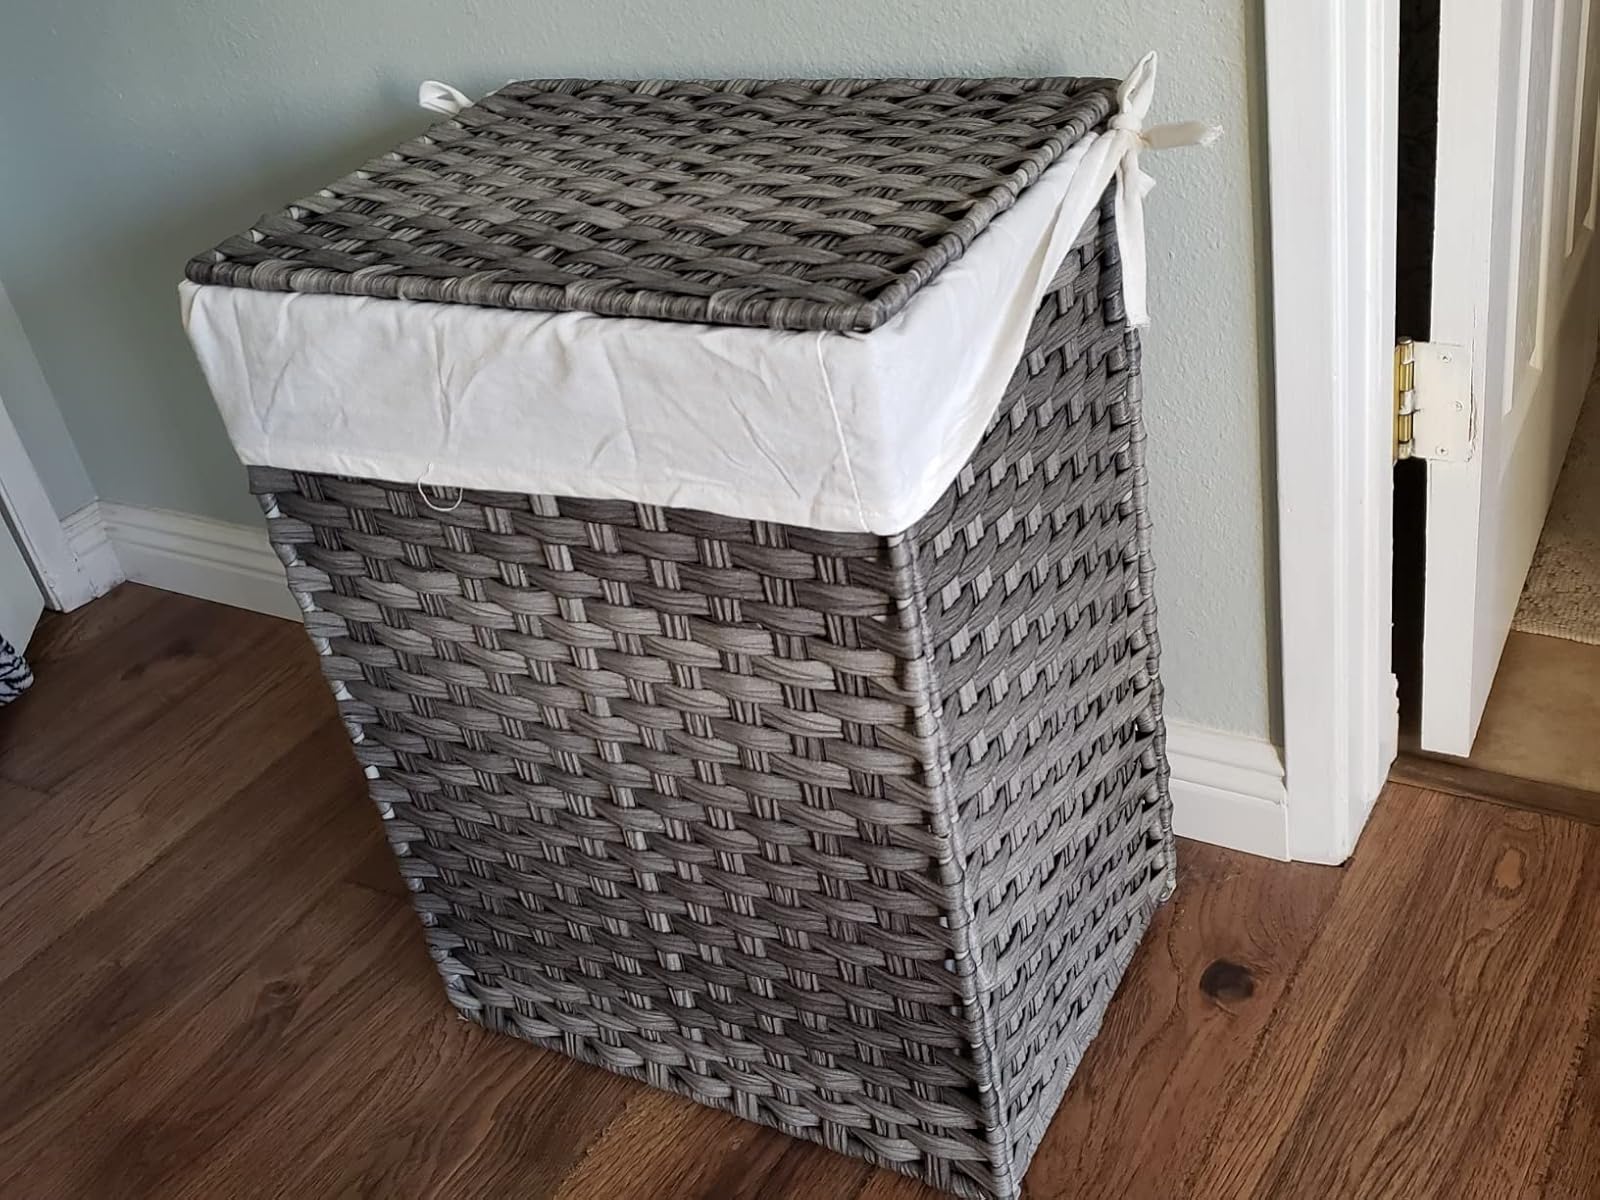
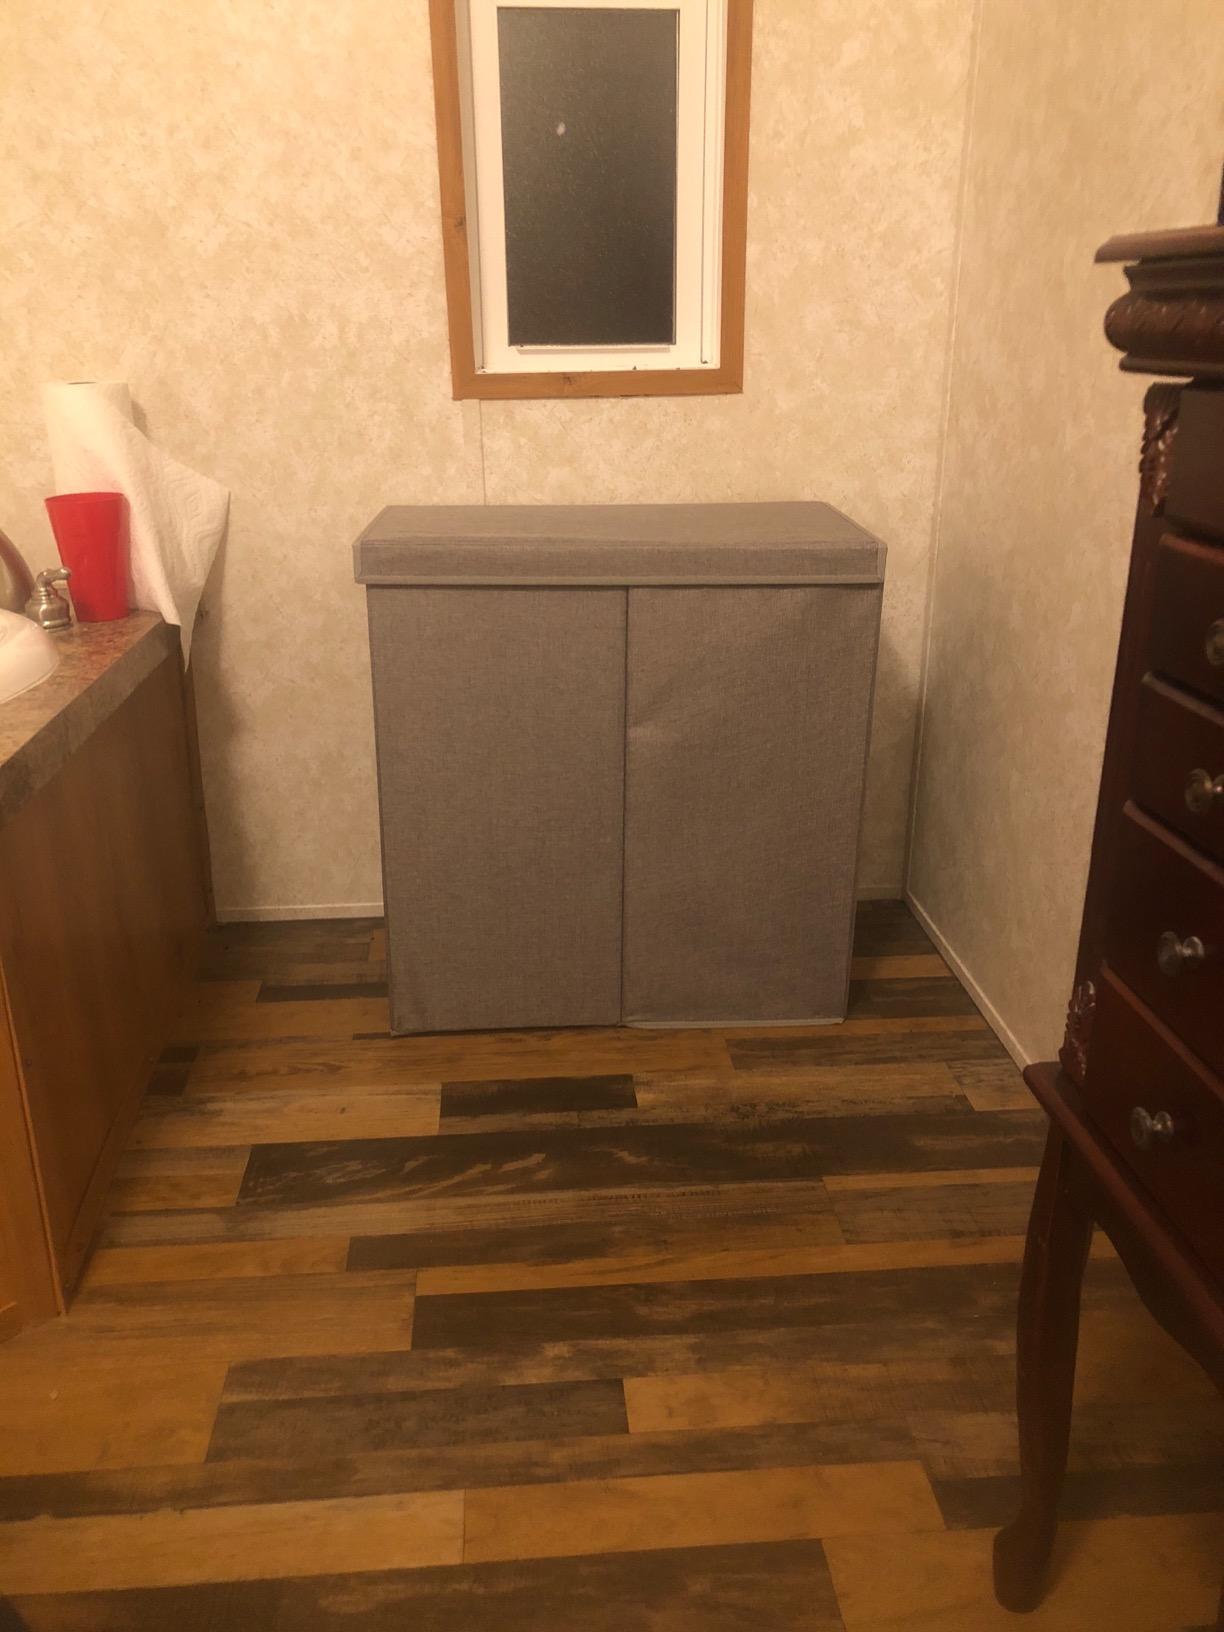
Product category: items_hamper
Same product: no